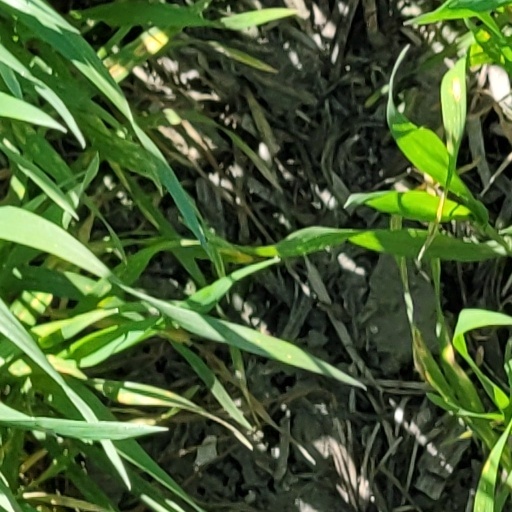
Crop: wheat